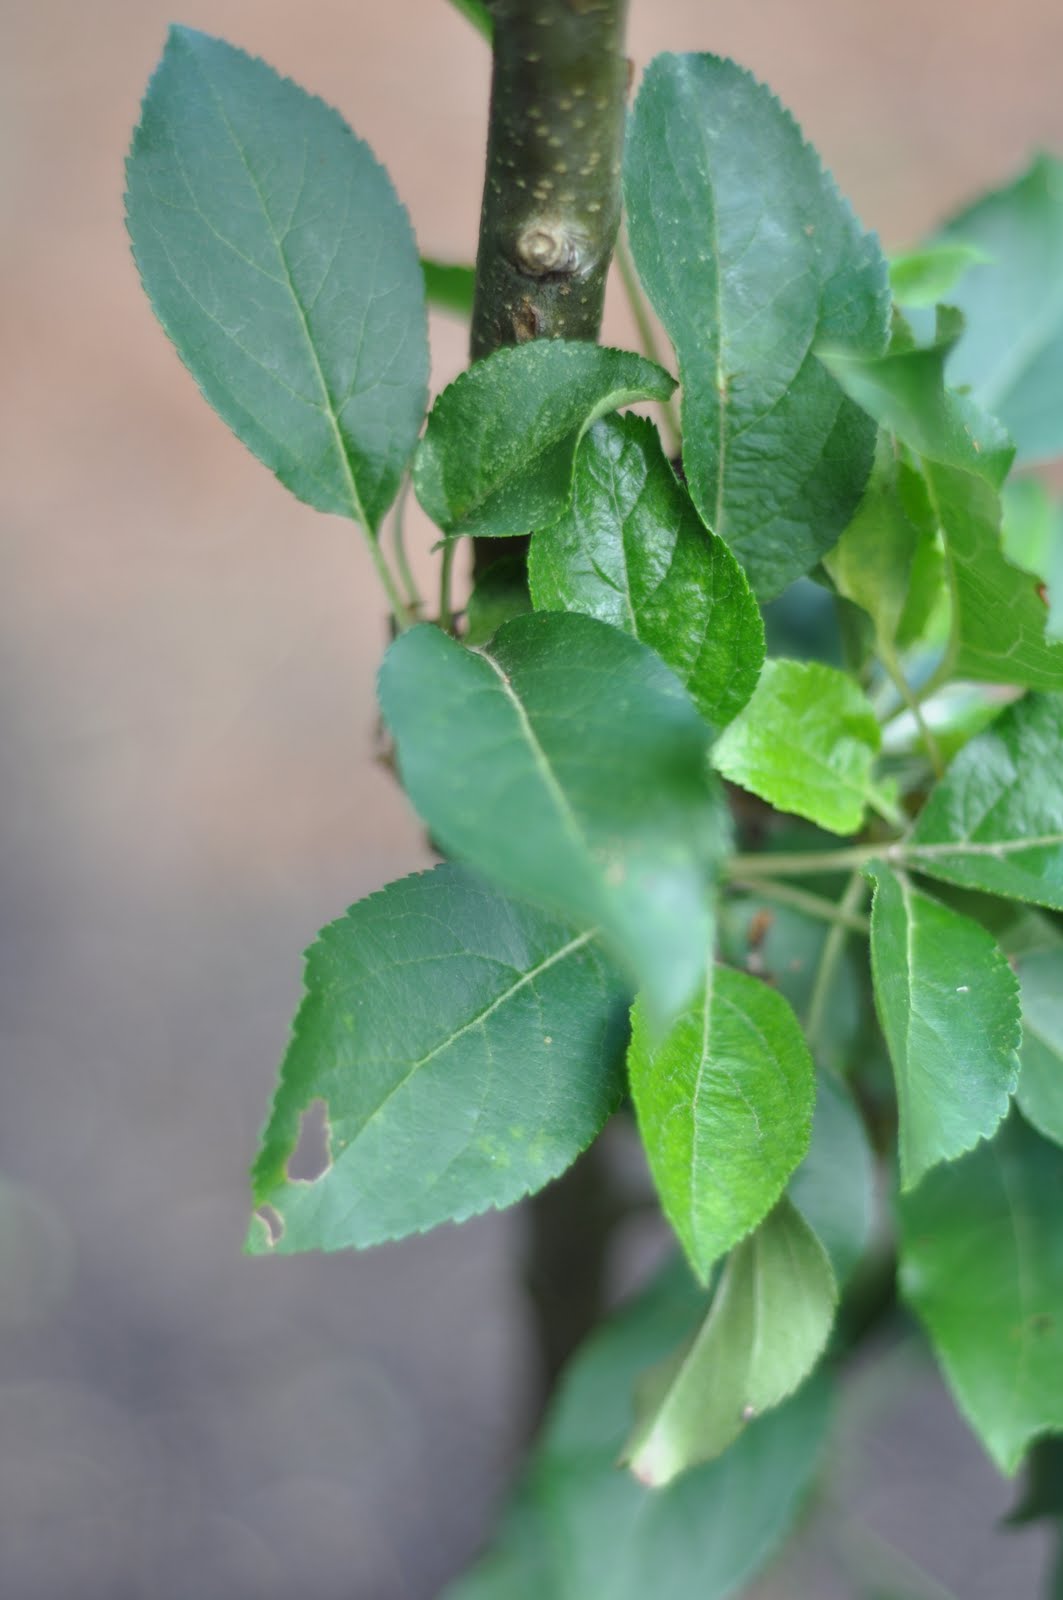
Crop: apple
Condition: healthy